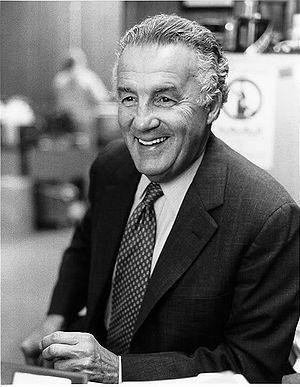
Depuis l'indépendance des États-Unis, l'État du Maryland élit deux sénateurs, membres du Sénat fédéral.